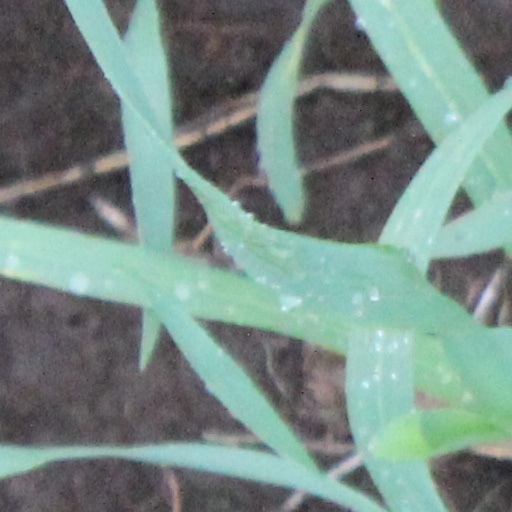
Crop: wheat